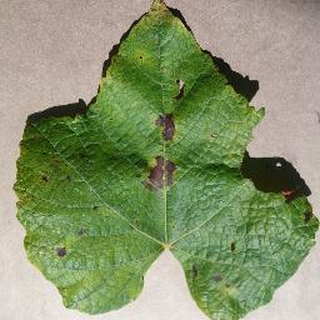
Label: grape_leaf_blight